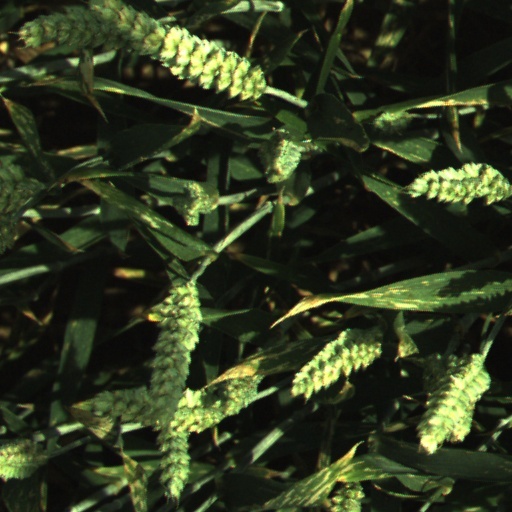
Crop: wheat